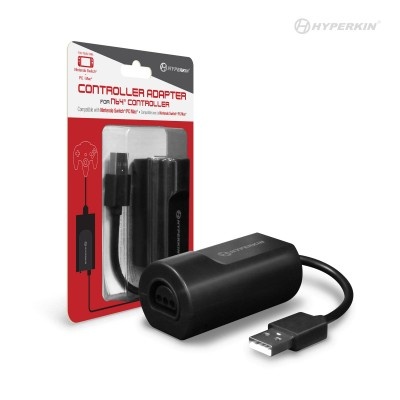
Controller Adapter for N64 Controller Compatible with Nintendo Switch/ PC/ Mac® - Hyperkin (NEW)
-New (Factory sealed if applicable)
Brand: NewFire Gaming
Category: Electronics > Video Game Console Accessories